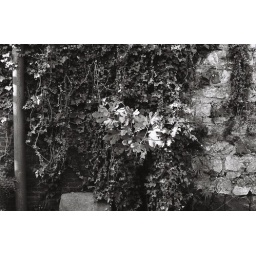
bay-river streets alley, fig tree in wall